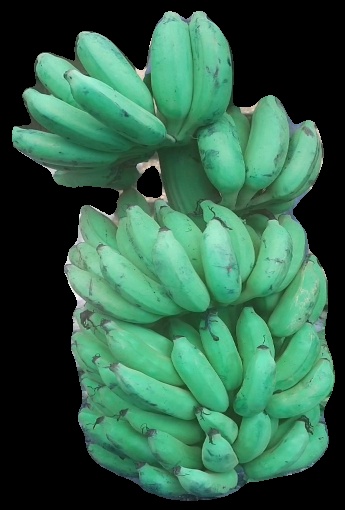
Variety: elakki-bale
Grade: grade2